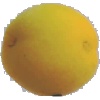
Label: Peach 2